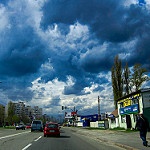
Scene: Outdoor